Eugene Field Park

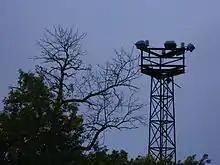
The 60 foot tall light tower is still in use.

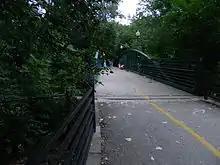
The 2003 Carmen Avenue Connector pedestrian bridge.

Eugene Field Park features a 60-foot flood light tower. The light tower was installed in 1937 by the Chicago Park District to provide lighting to recreation facilities northwest of the field house and south of the river. The tower is still in use. Until the 1980s there was a flag pole and World War I memorial in the park to the west of the flood light tower. After it fell into disrepair the park district demolished the memorial.